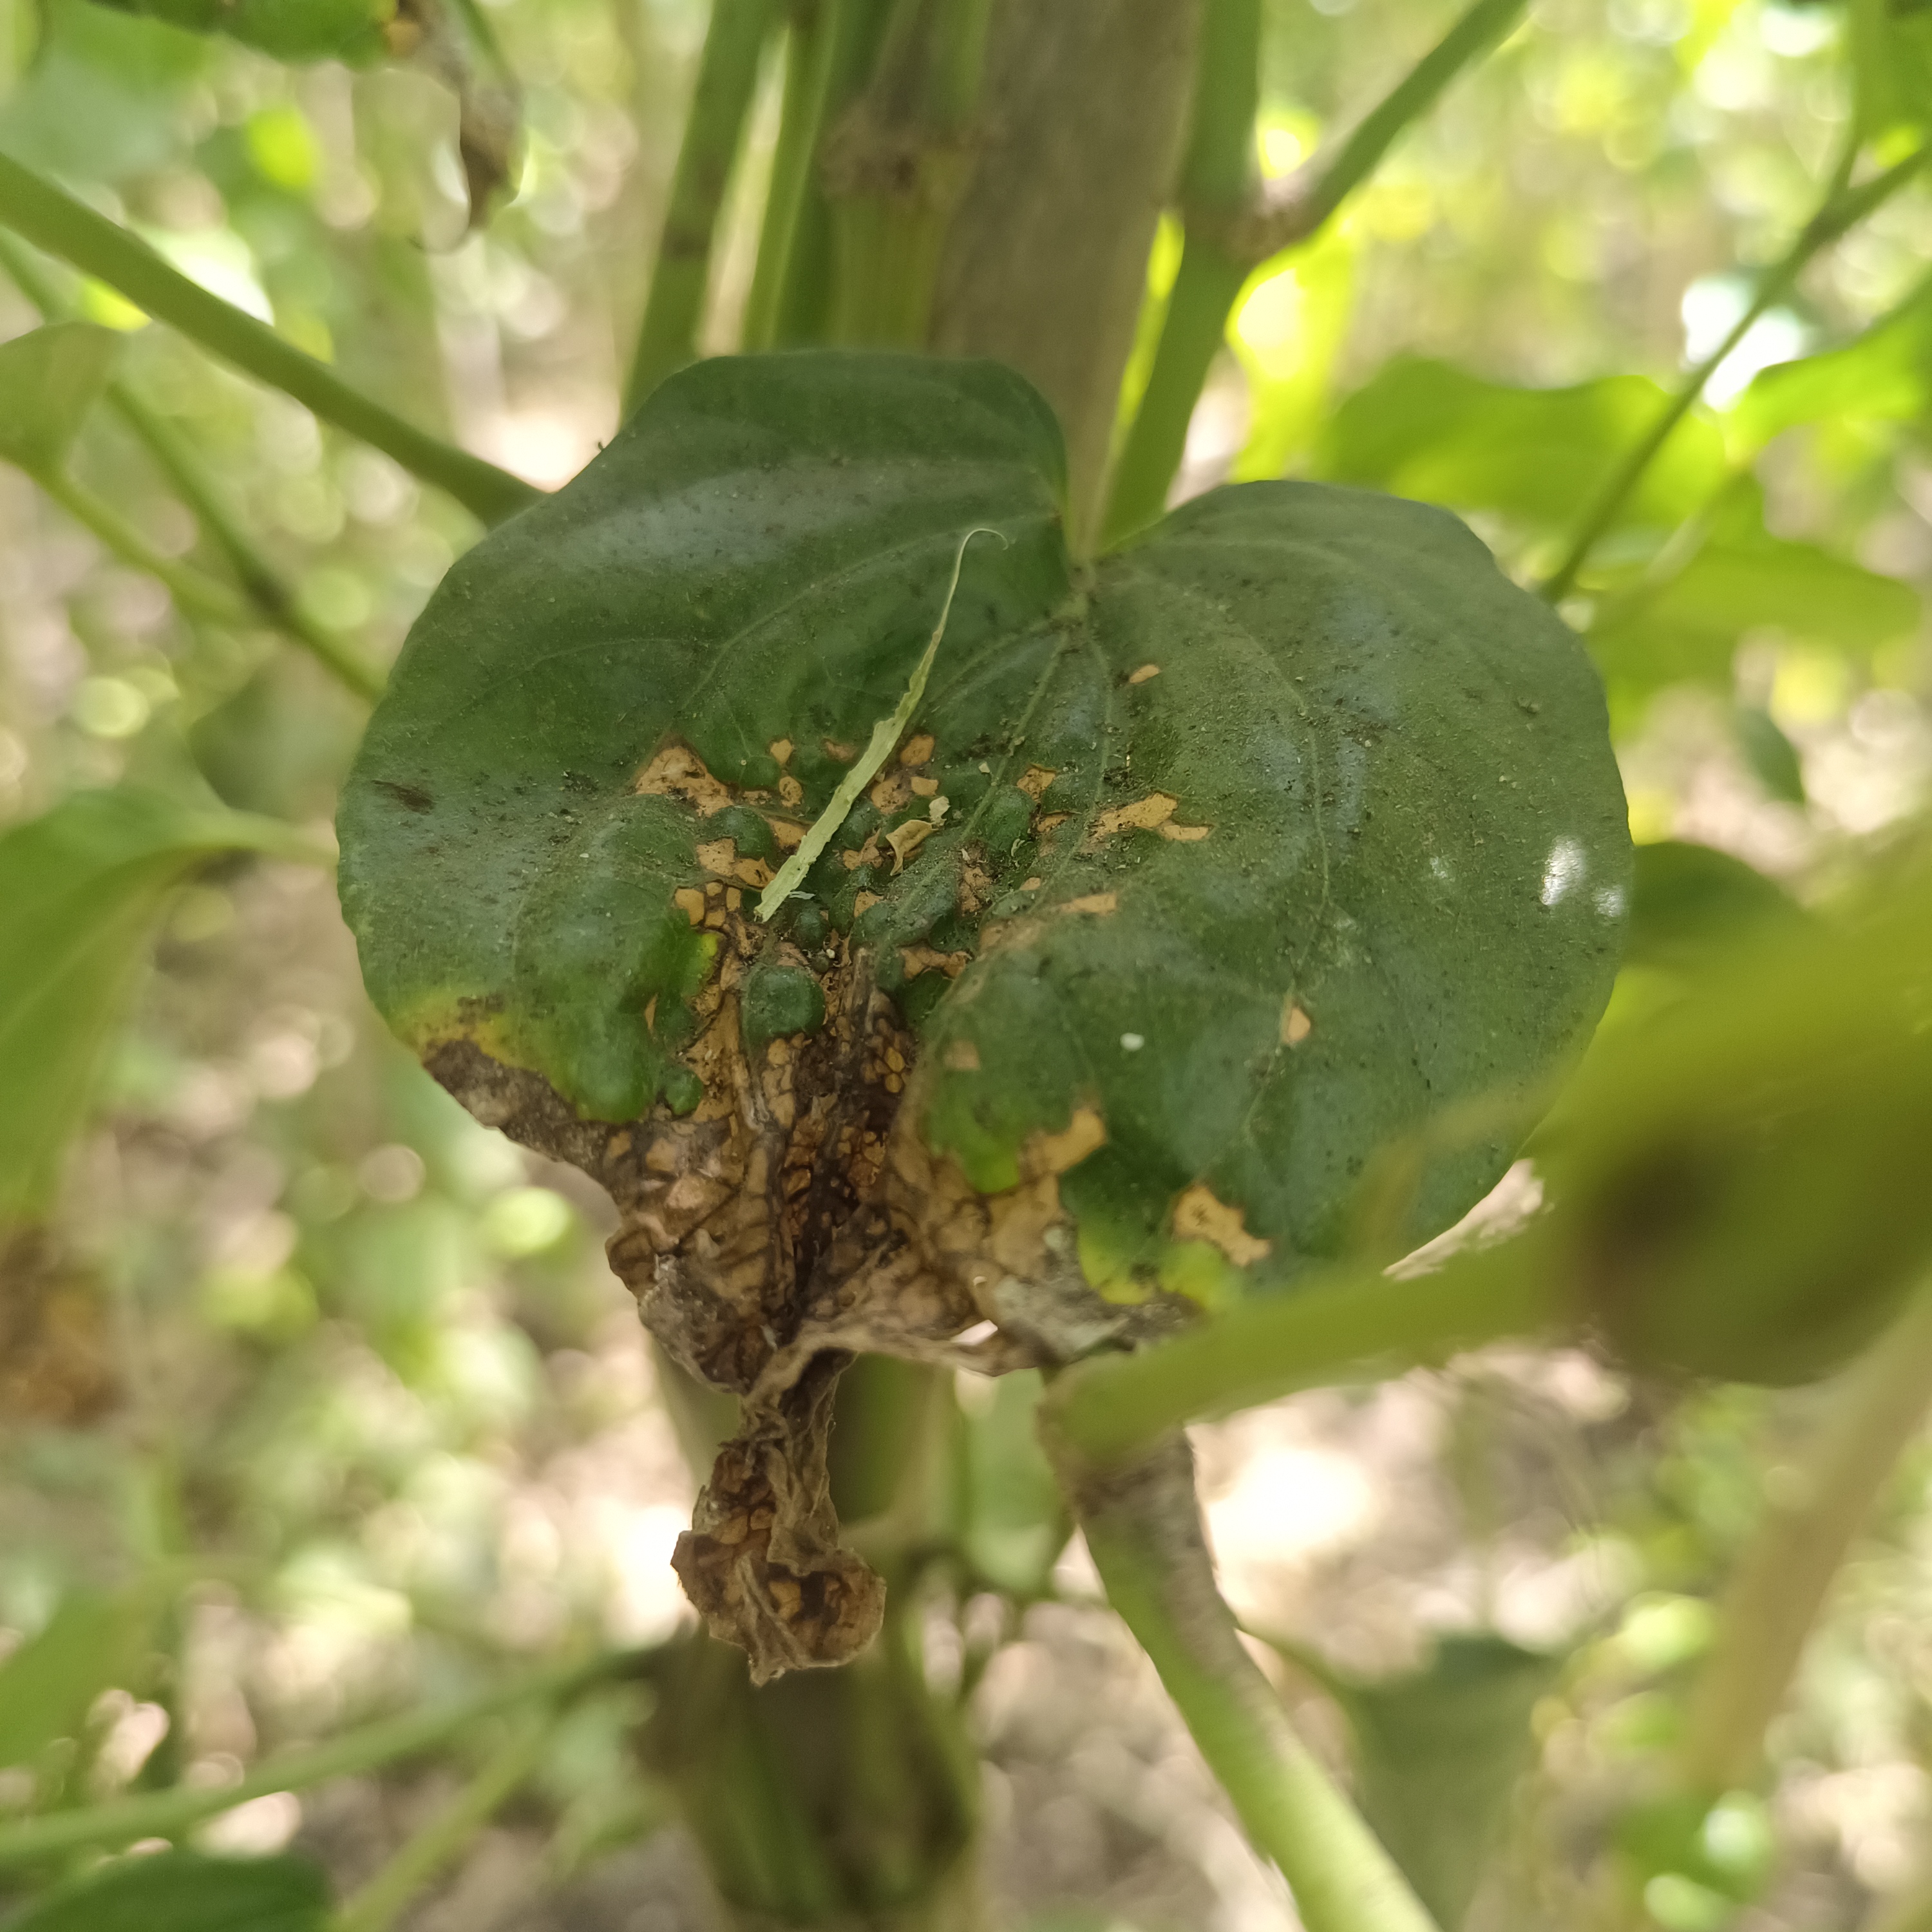
Label: Diseased